Dorothea Tanning

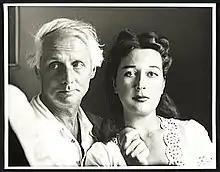
Max Ernst and Dorothea Tanning in 1948. Photo by Robert Bruce Inverarity in the Smithsonian Institution collection.

Dorothea Margaret Tanning (25 August 1910 – 31 January 2012) was an American painter, printmaker, sculptor, writer, and poet. Her early work was influenced by Surrealism.